Relationship science

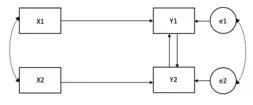

The common fate model is a method of estimating not how two people influence one another, but how two people are similarly influenced by an external force. Dyadic means are computed for both the independent and dependent variable to estimate the effects of the dyad as a single unit. The between-dyad correlations are adjusted by the within-dyad correlations in order to remove individual-level variation. The two partners' predictor and outcome variables are observed variables that are used to compute latent variables (i.e., the 'common fate variables'). See Figure 4.